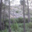
Label: forest